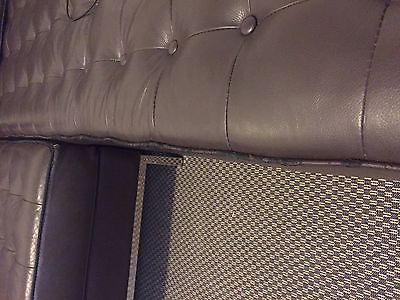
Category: sofa